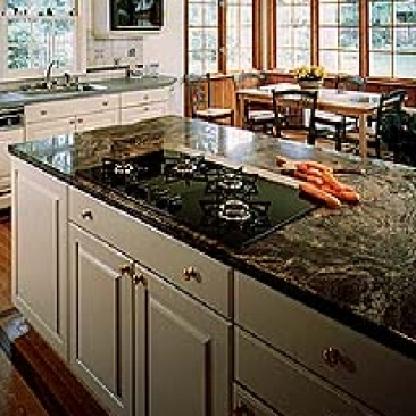
Scene: Indoor